John Mott

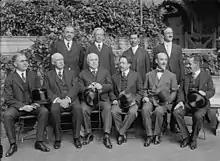
The United States - Mexico Commission. Standing from left to right are: Stephen Bonsal, Attache of the State Department and Advisor to the American Commission; American Secretary of State Robert Lansing; Eliseo Arredondo, the Mexican ambassador designate, and Leo Stanton Rowe, the Secretary to the American Commission. Sitting from left to right are John Mott of New York City; Judge George Gray of Wilmington, Delaware; Secretary of the Interior Franklin Knight Lane; Luis Cabrera Lobato, chairman of the Mexican delegation and Secretary of the Treasury of Mexico, Alberto J. Pani, President of the National Railways of Mexico; and Ignacio Bonillas, Minister of Communications and Public Works... The image was taken at the Biltmore Hotel in New York City on September 9, 1916.

John Raleigh Mott (May 25, 1865 – January 31, 1955) was an American evangelist and long-serving leader of the Young Men's Christian Association (YMCA) and the World Student Christian Federation (WSCF). He received the Nobel Peace Prize in 1946 for his work in establishing and strengthening international Protestant Christian student organizations that worked to promote peace. He shared the prize with Emily Balch. From 1895 until 1920 Mott was the General Secretary of the WSCF. Intimately involved in the formation of the World Council of Churches in 1948, that body elected him as a lifelong honorary President. He helped found the World Student Christian Federation in 1895, the 1910 World Missionary Conference and the World Council of Churches in 1948. His best-known book, "The Evangelization of the World in this Generation", became a missionary slogan in the early 20th century.